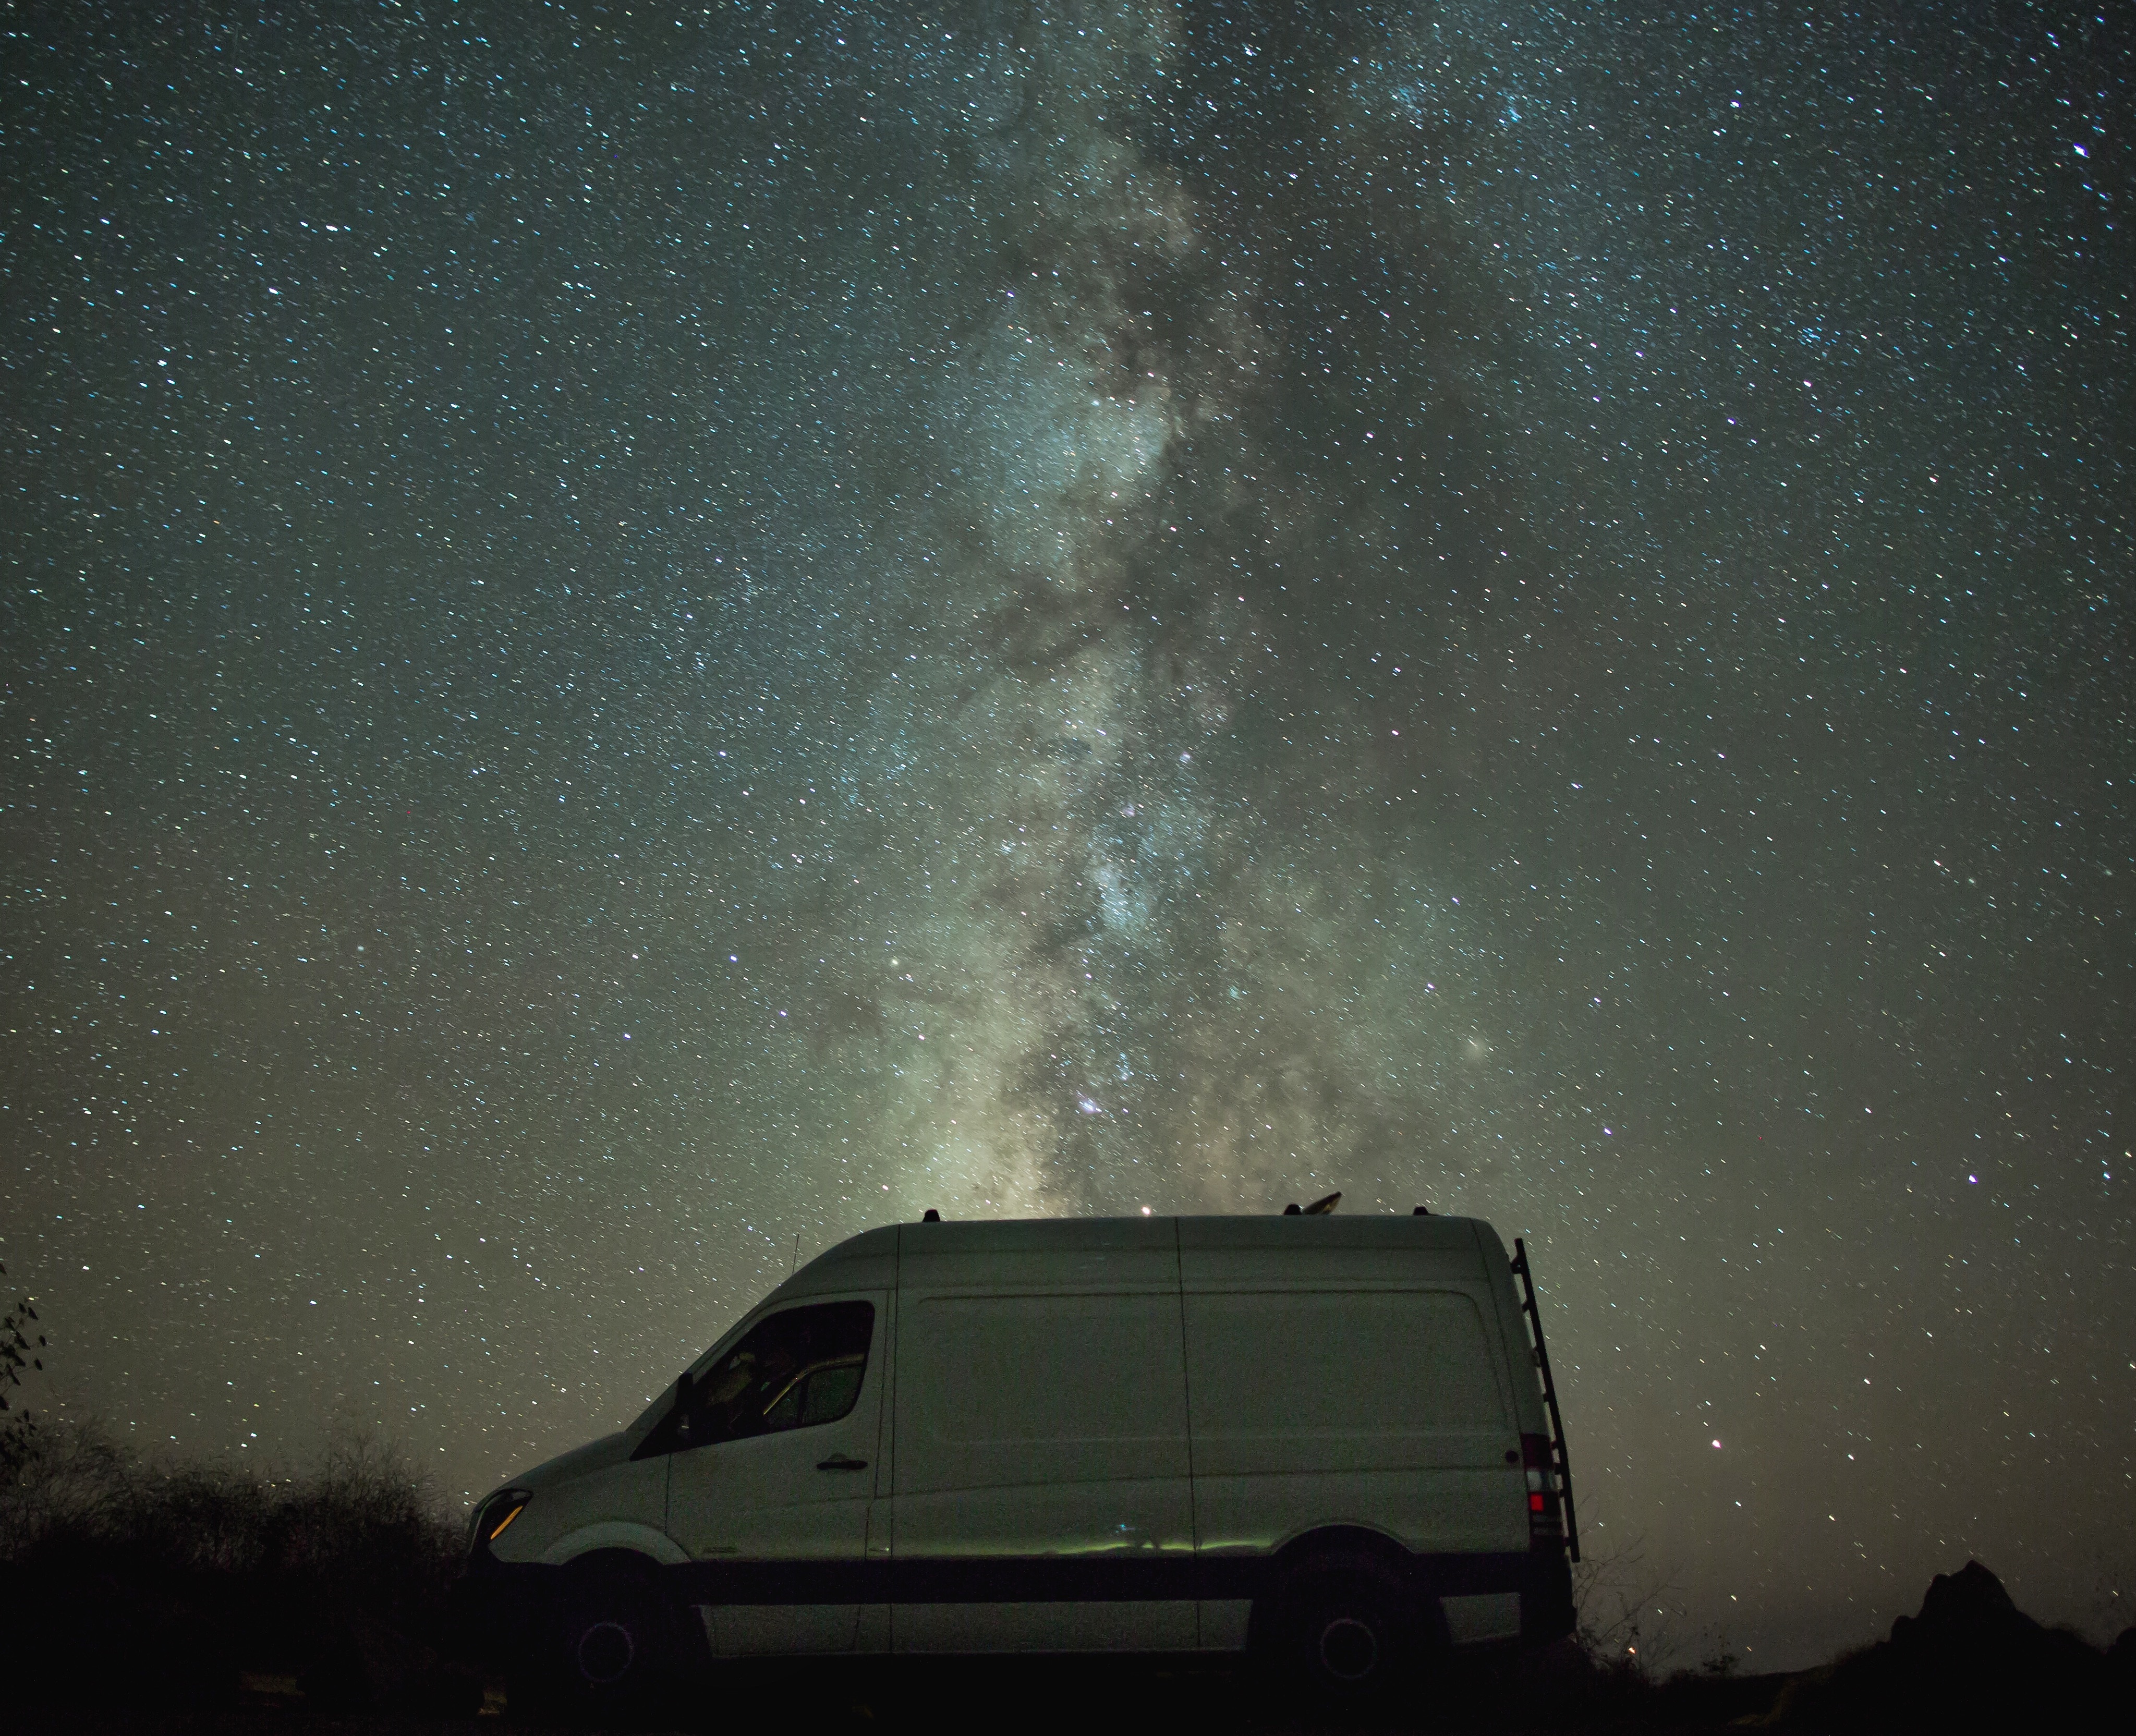
night, star, milky way, atmosphere, darkness, galaxy, astronomy, midnight, astronomical object